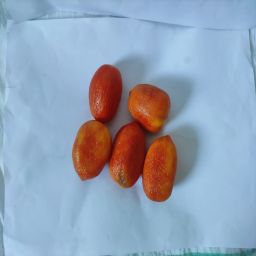
Crop: Tomato
Quality: Old